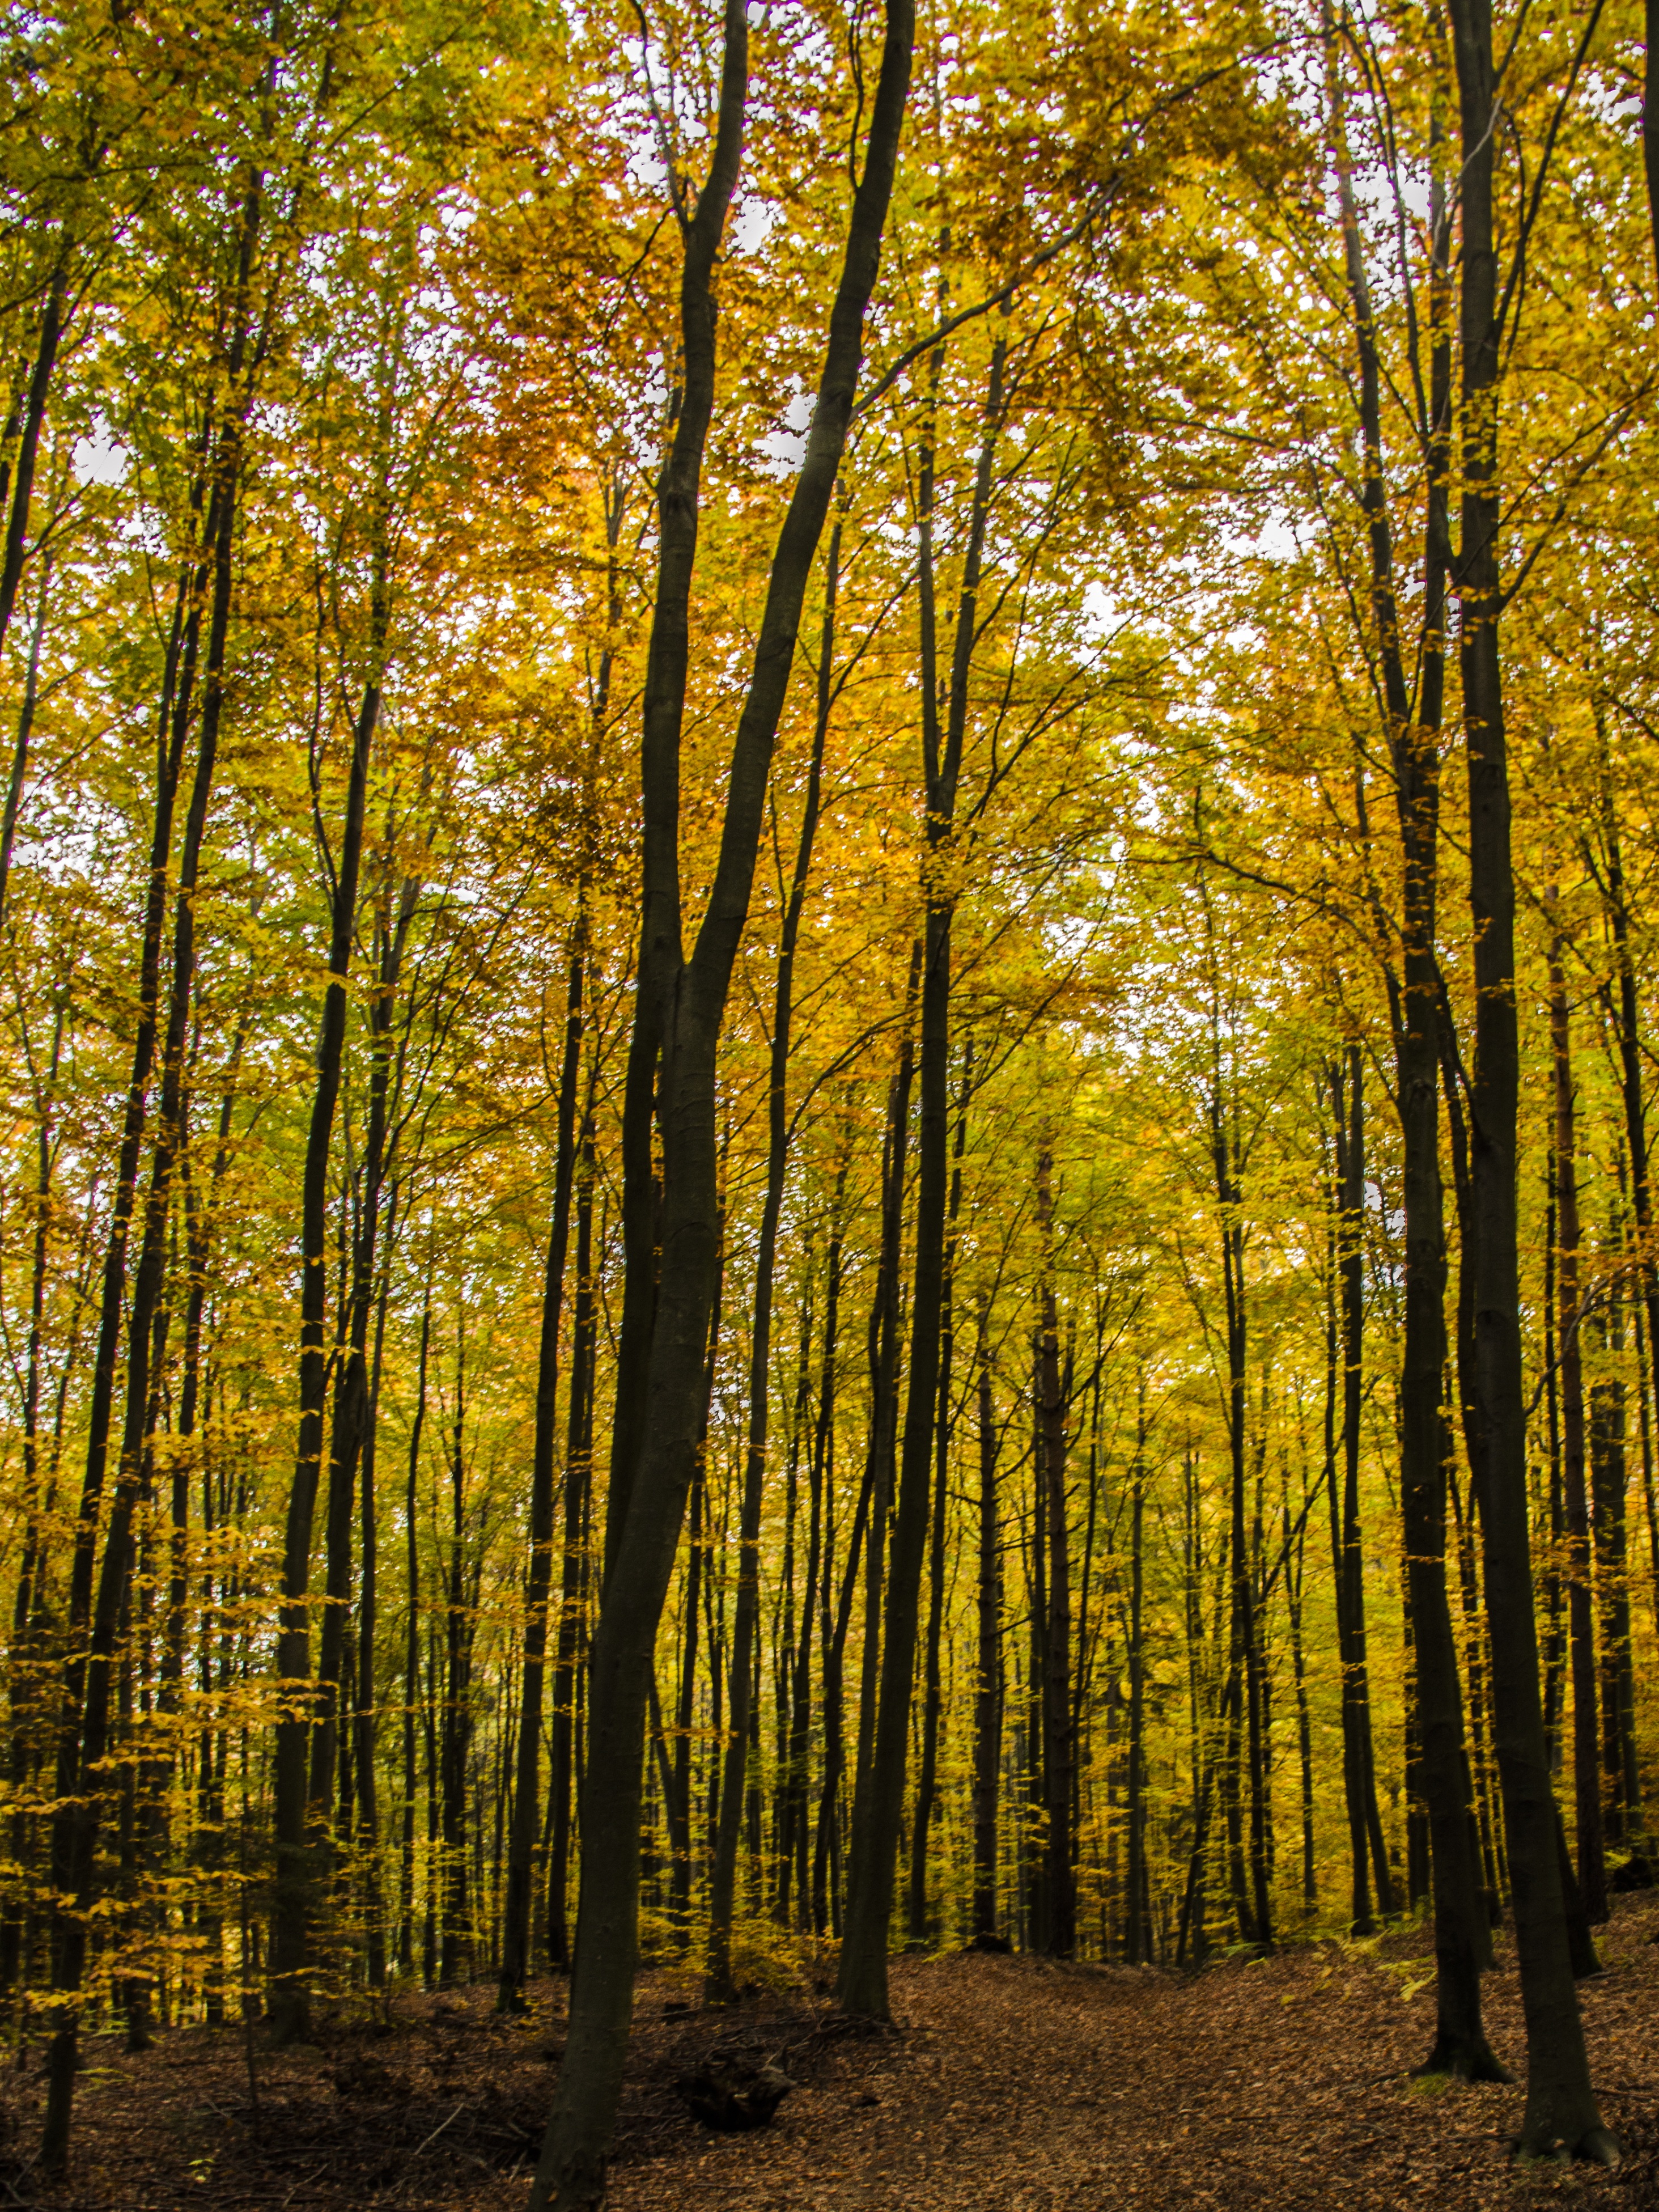
landscape, tree, nature, forest, branch, plant, wood, sunlight, leaf, fall, golden, autumn, yellow, season, trees, leaves, colors, deciduous, colours, grove, woodland, habitat, october, ecosystem, fall trees, biome, old growth forest, natural environment, woody plant, temperate broadleaf and mixed forest, temperate coniferous forest, land plant